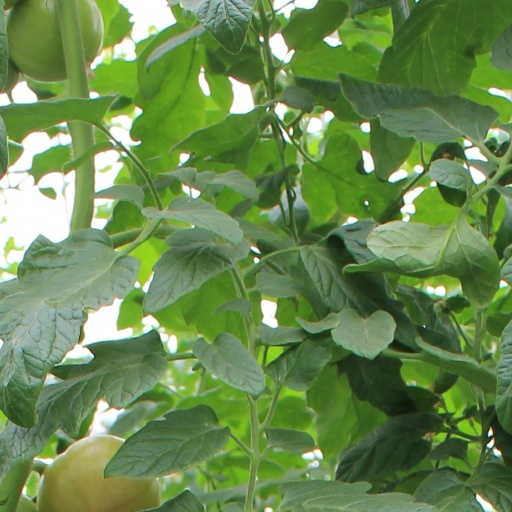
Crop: tomato